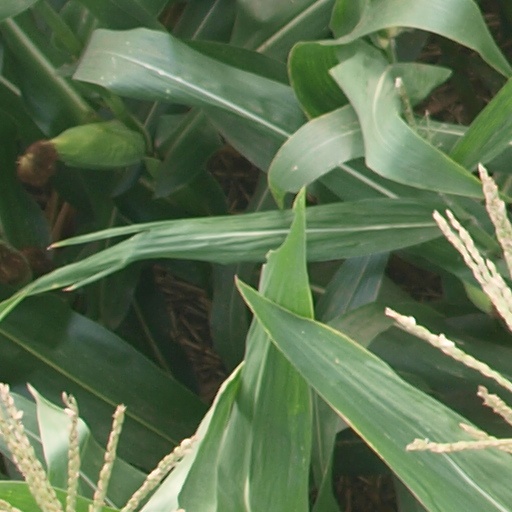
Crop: maize; corn